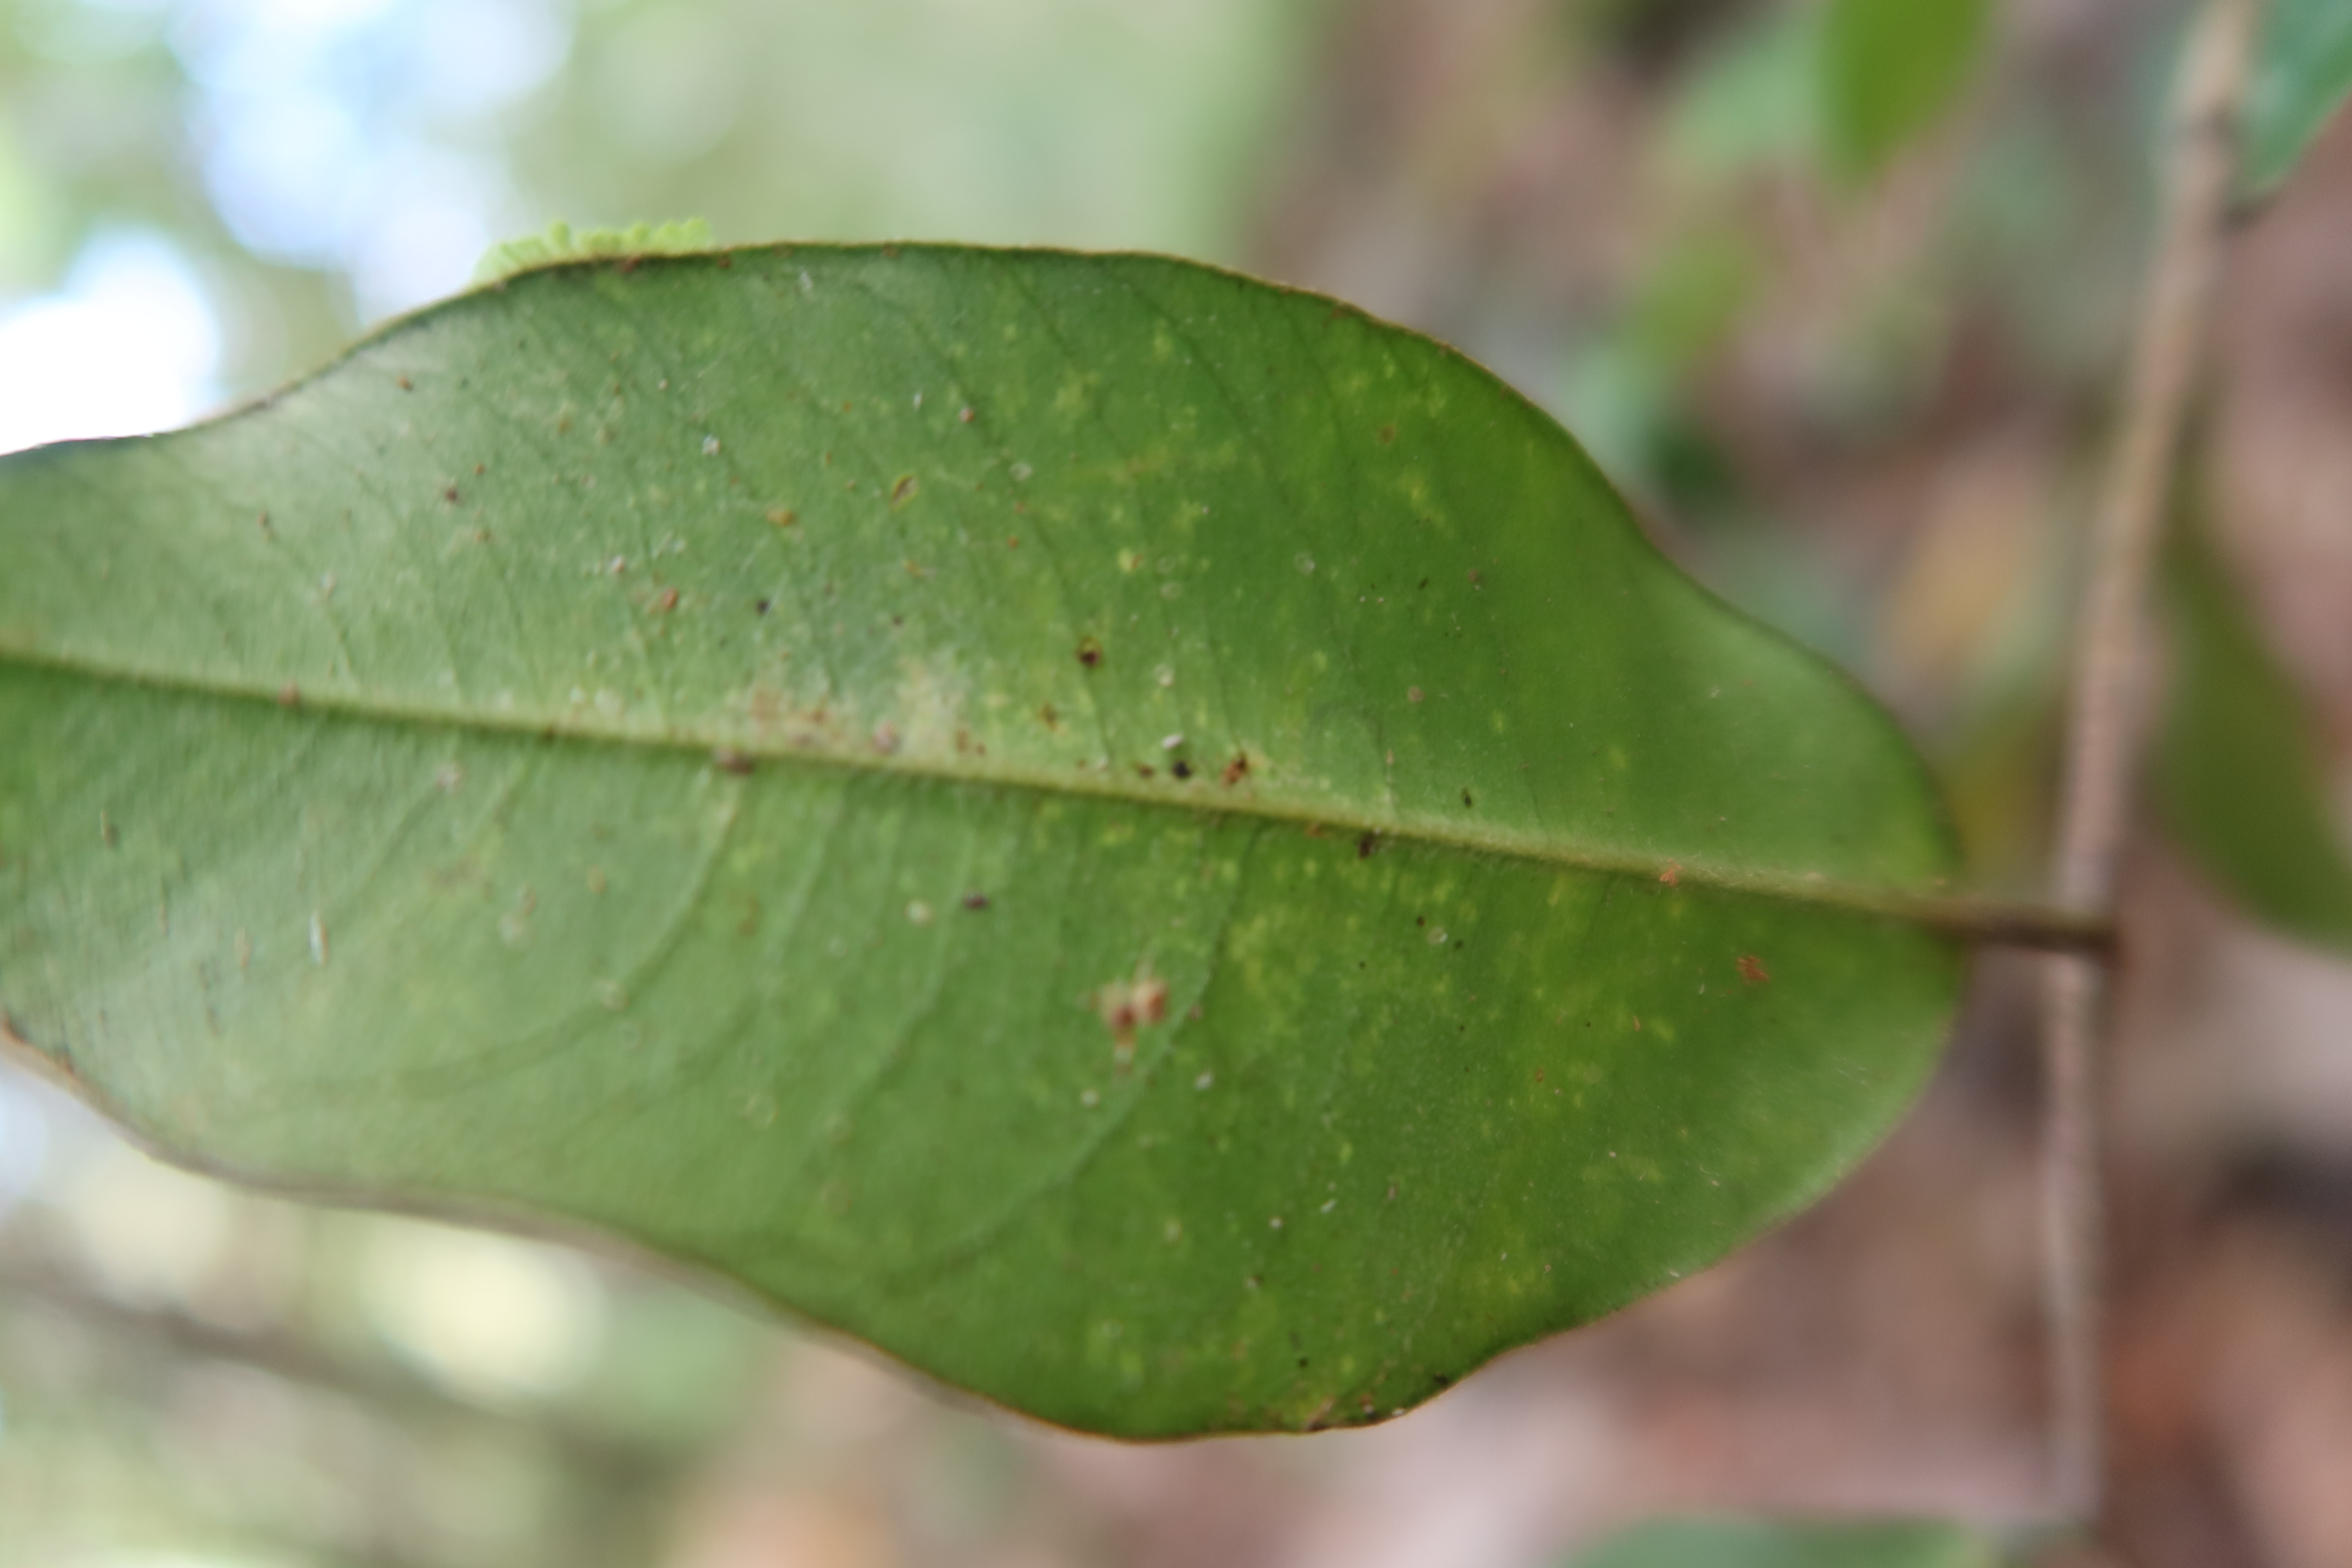
Label: Downy mildew